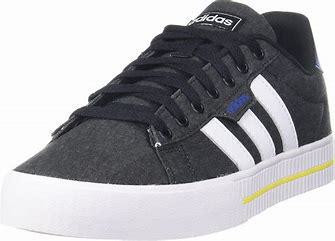
Brand: Adidas
Model: Daily 3